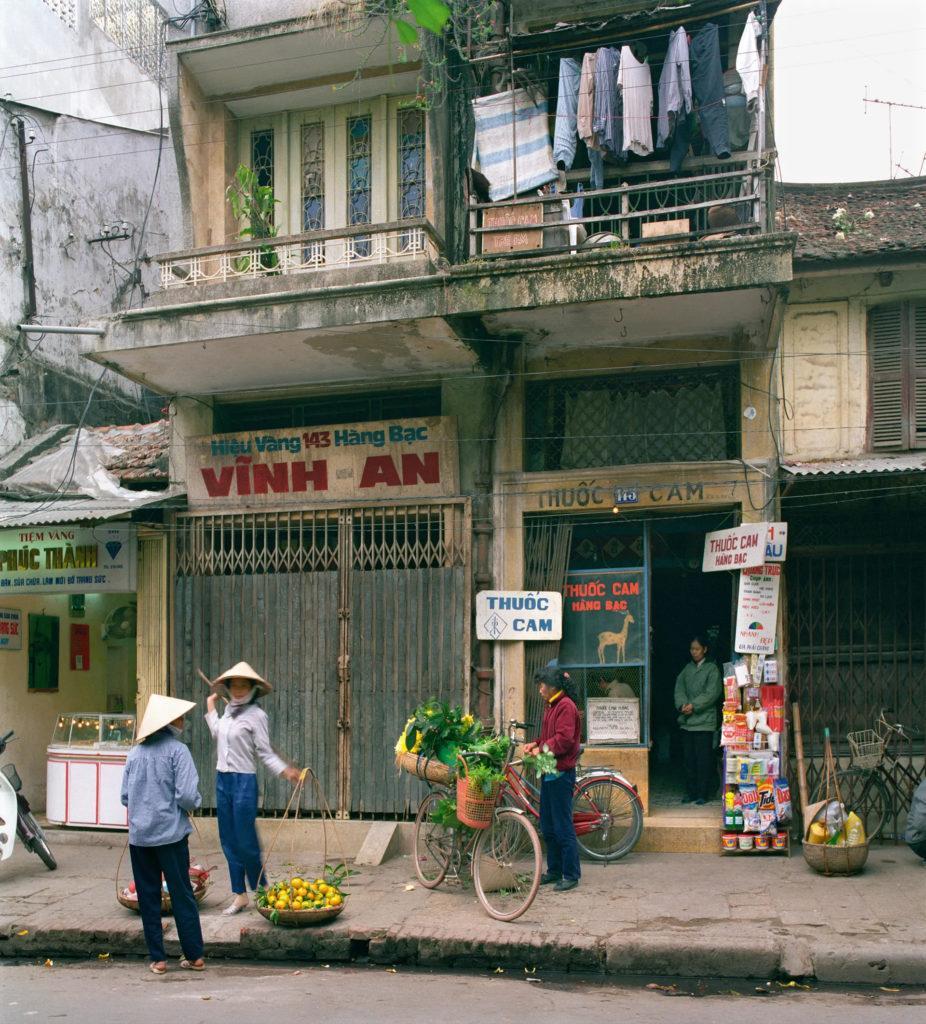
có hai người phụ nữ đang mua bán ở gánh hàng rong trên vỉa hè